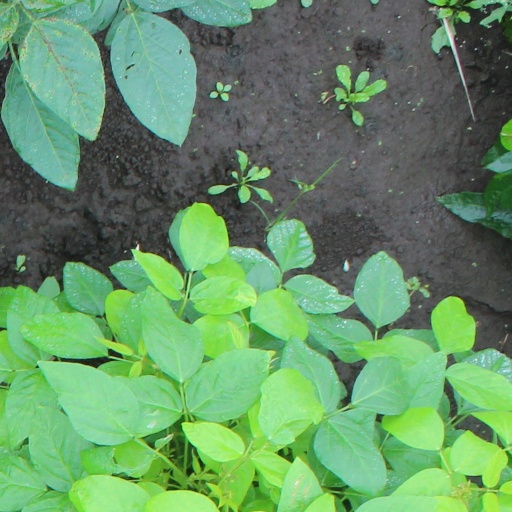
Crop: soybean